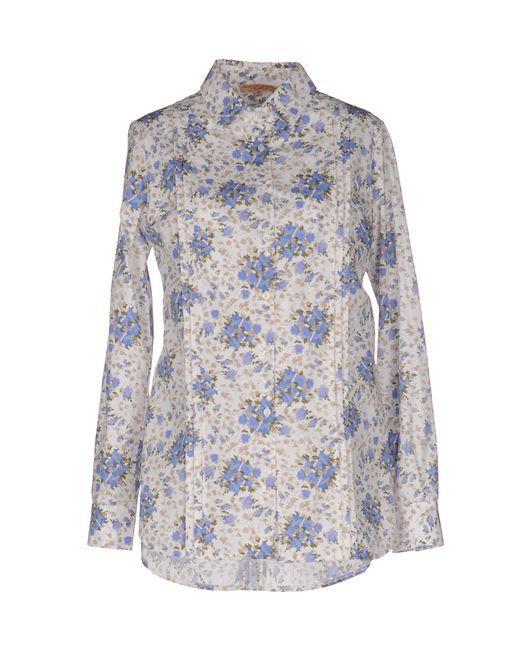
weißes langärmeliges Button-Down-Hemd